USS Miami (CL-89)

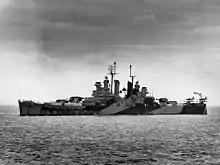
"Miami" off Trinidad in February 1944

The keel for "Miami" was laid down at William Cramp & Sons in Philadelphia on 2 August 1941. She was launched on 8 December 1942, and after completing fitting-out work, was commissioned into the fleet on 28 December 1943, with the hull number CL-89. The ship began sea trials on the Delaware River on 1 January 1944, and from 21 January to 3 February, she remained at Philadelphia for modifications and to take on a load of ammunition. She got underway on 4 February to resume training operations in Delaware Bay that lasted until 7 February, when she joined the destroyer to sail for Chesapeake Bay for further training. On 12 February, "Miami" moved to the Norfolk Navy Yard in Portsmouth, Virginia, before departing two days later in company with the heavy cruiser and the destroyers and . The four ships steamed south to Trinidad in the British West Indies for a shakedown cruise. While en route, one of "Miami"s crew fell overboard and couldn't be found.